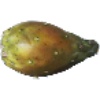
Label: Cactus fruit 1